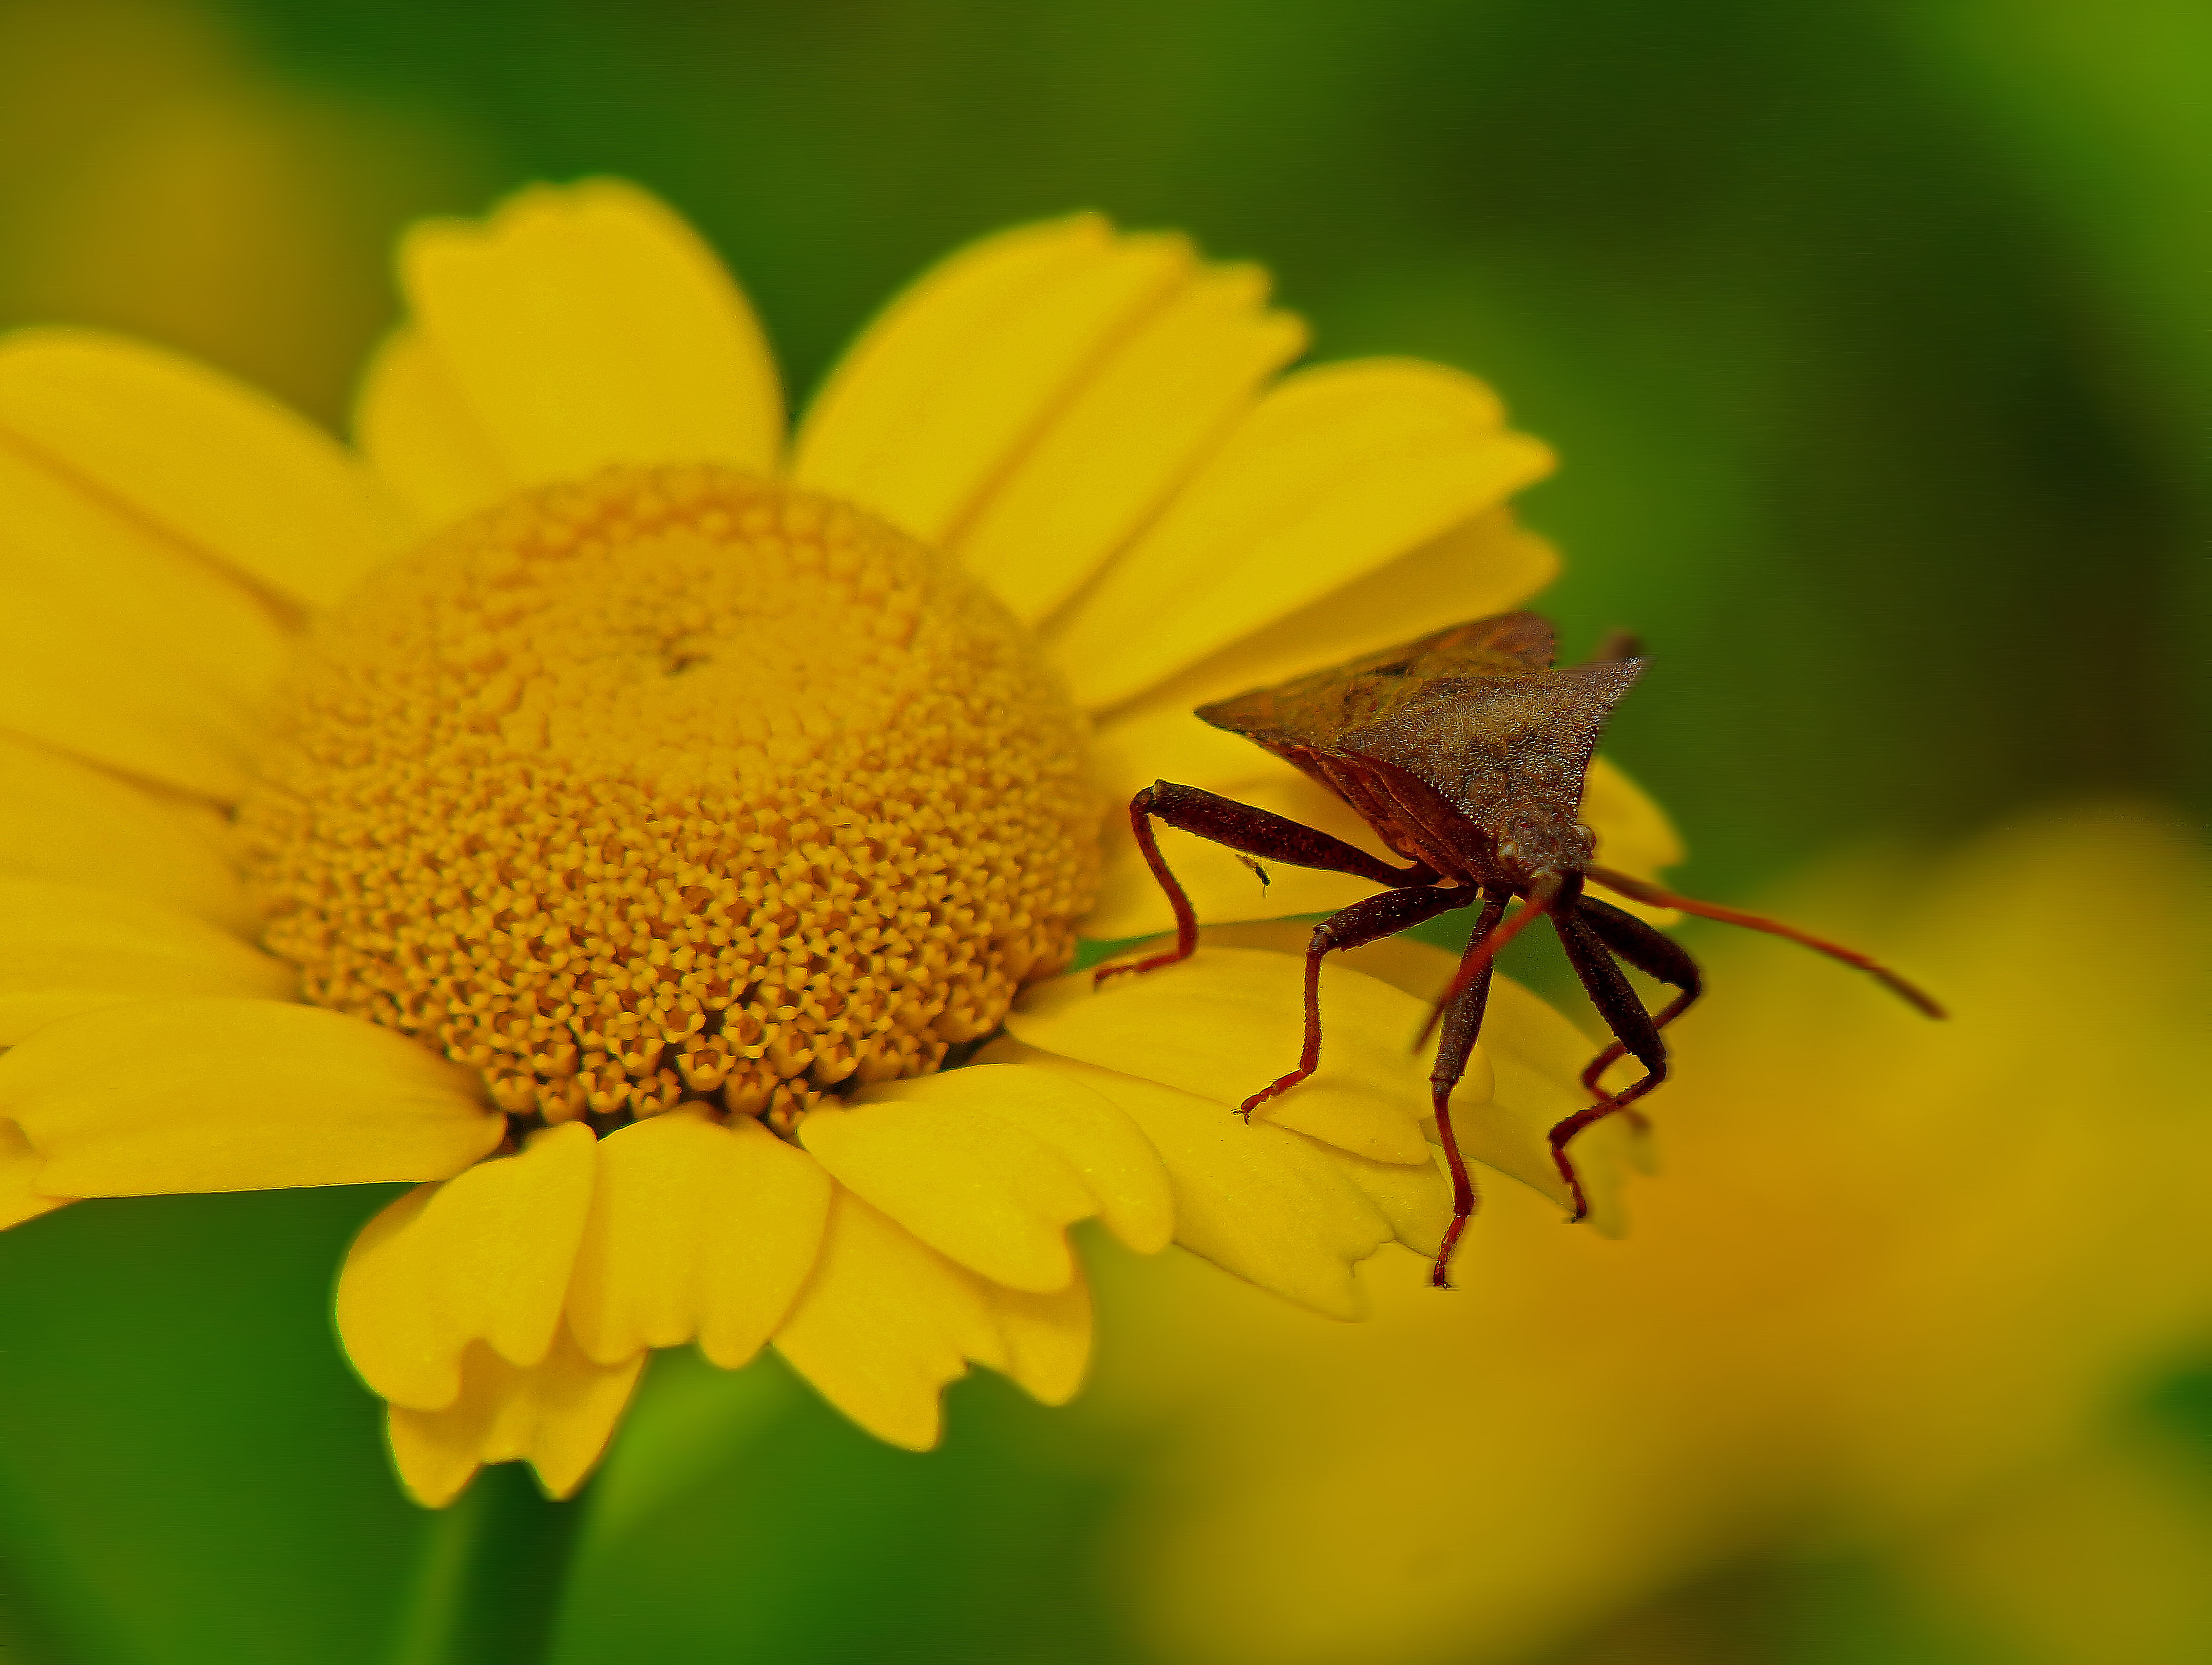
nature, plant, photography, meadow, leaf, flower, petal, photo, pollen, green, insect, macro, autumn, botany, yellow, flora, fauna, invertebrate, wildflower, close up, animals, naturaleza, a77, nectar, g, ggl1, gaby1, xovesphoto, animales, gphoto, xelodegalicia, sonya77v, sonyslta77v, macro photography, gabrielcoru a, flowering plant, daisy family, plant stem, land plant